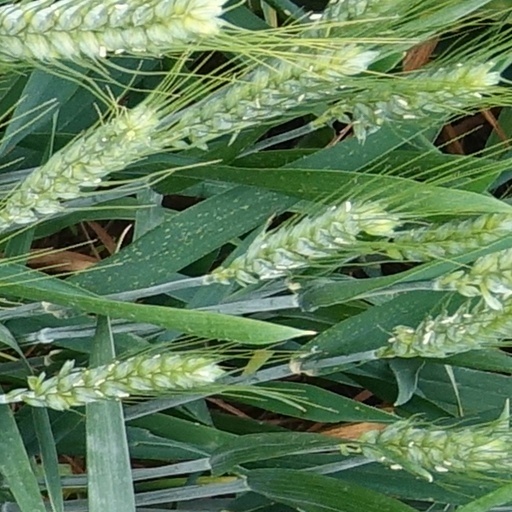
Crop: wheat